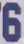
Number: 6